Jean Hoeufft

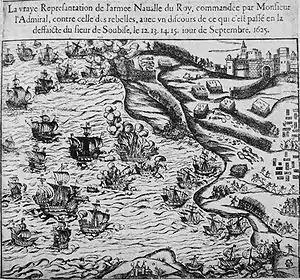
Capture of Île de Ré by Charles, Duke of Guise on September 16th, 1625

At the time of the Thirty Years' War, arms dealing was a highly lucrative business in Europe. Hoeufft, described by a contemporary as “‘a man capable of speaking and acting’ as well as ‘[having] money to distribute to people should there be need,’” was well-suited to the job. Hoeufft dealt with Axel Oxenstierna, Johan Adler Salvius, Hugo Grotius, Abraham de Wicquefort and Adriaen Pauw on the French support for the Swedish army; the money had to be allocated to the Amsterdam Wisselbank.